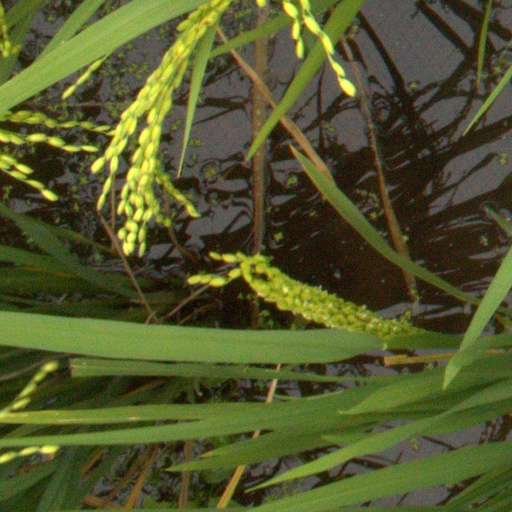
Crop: rice